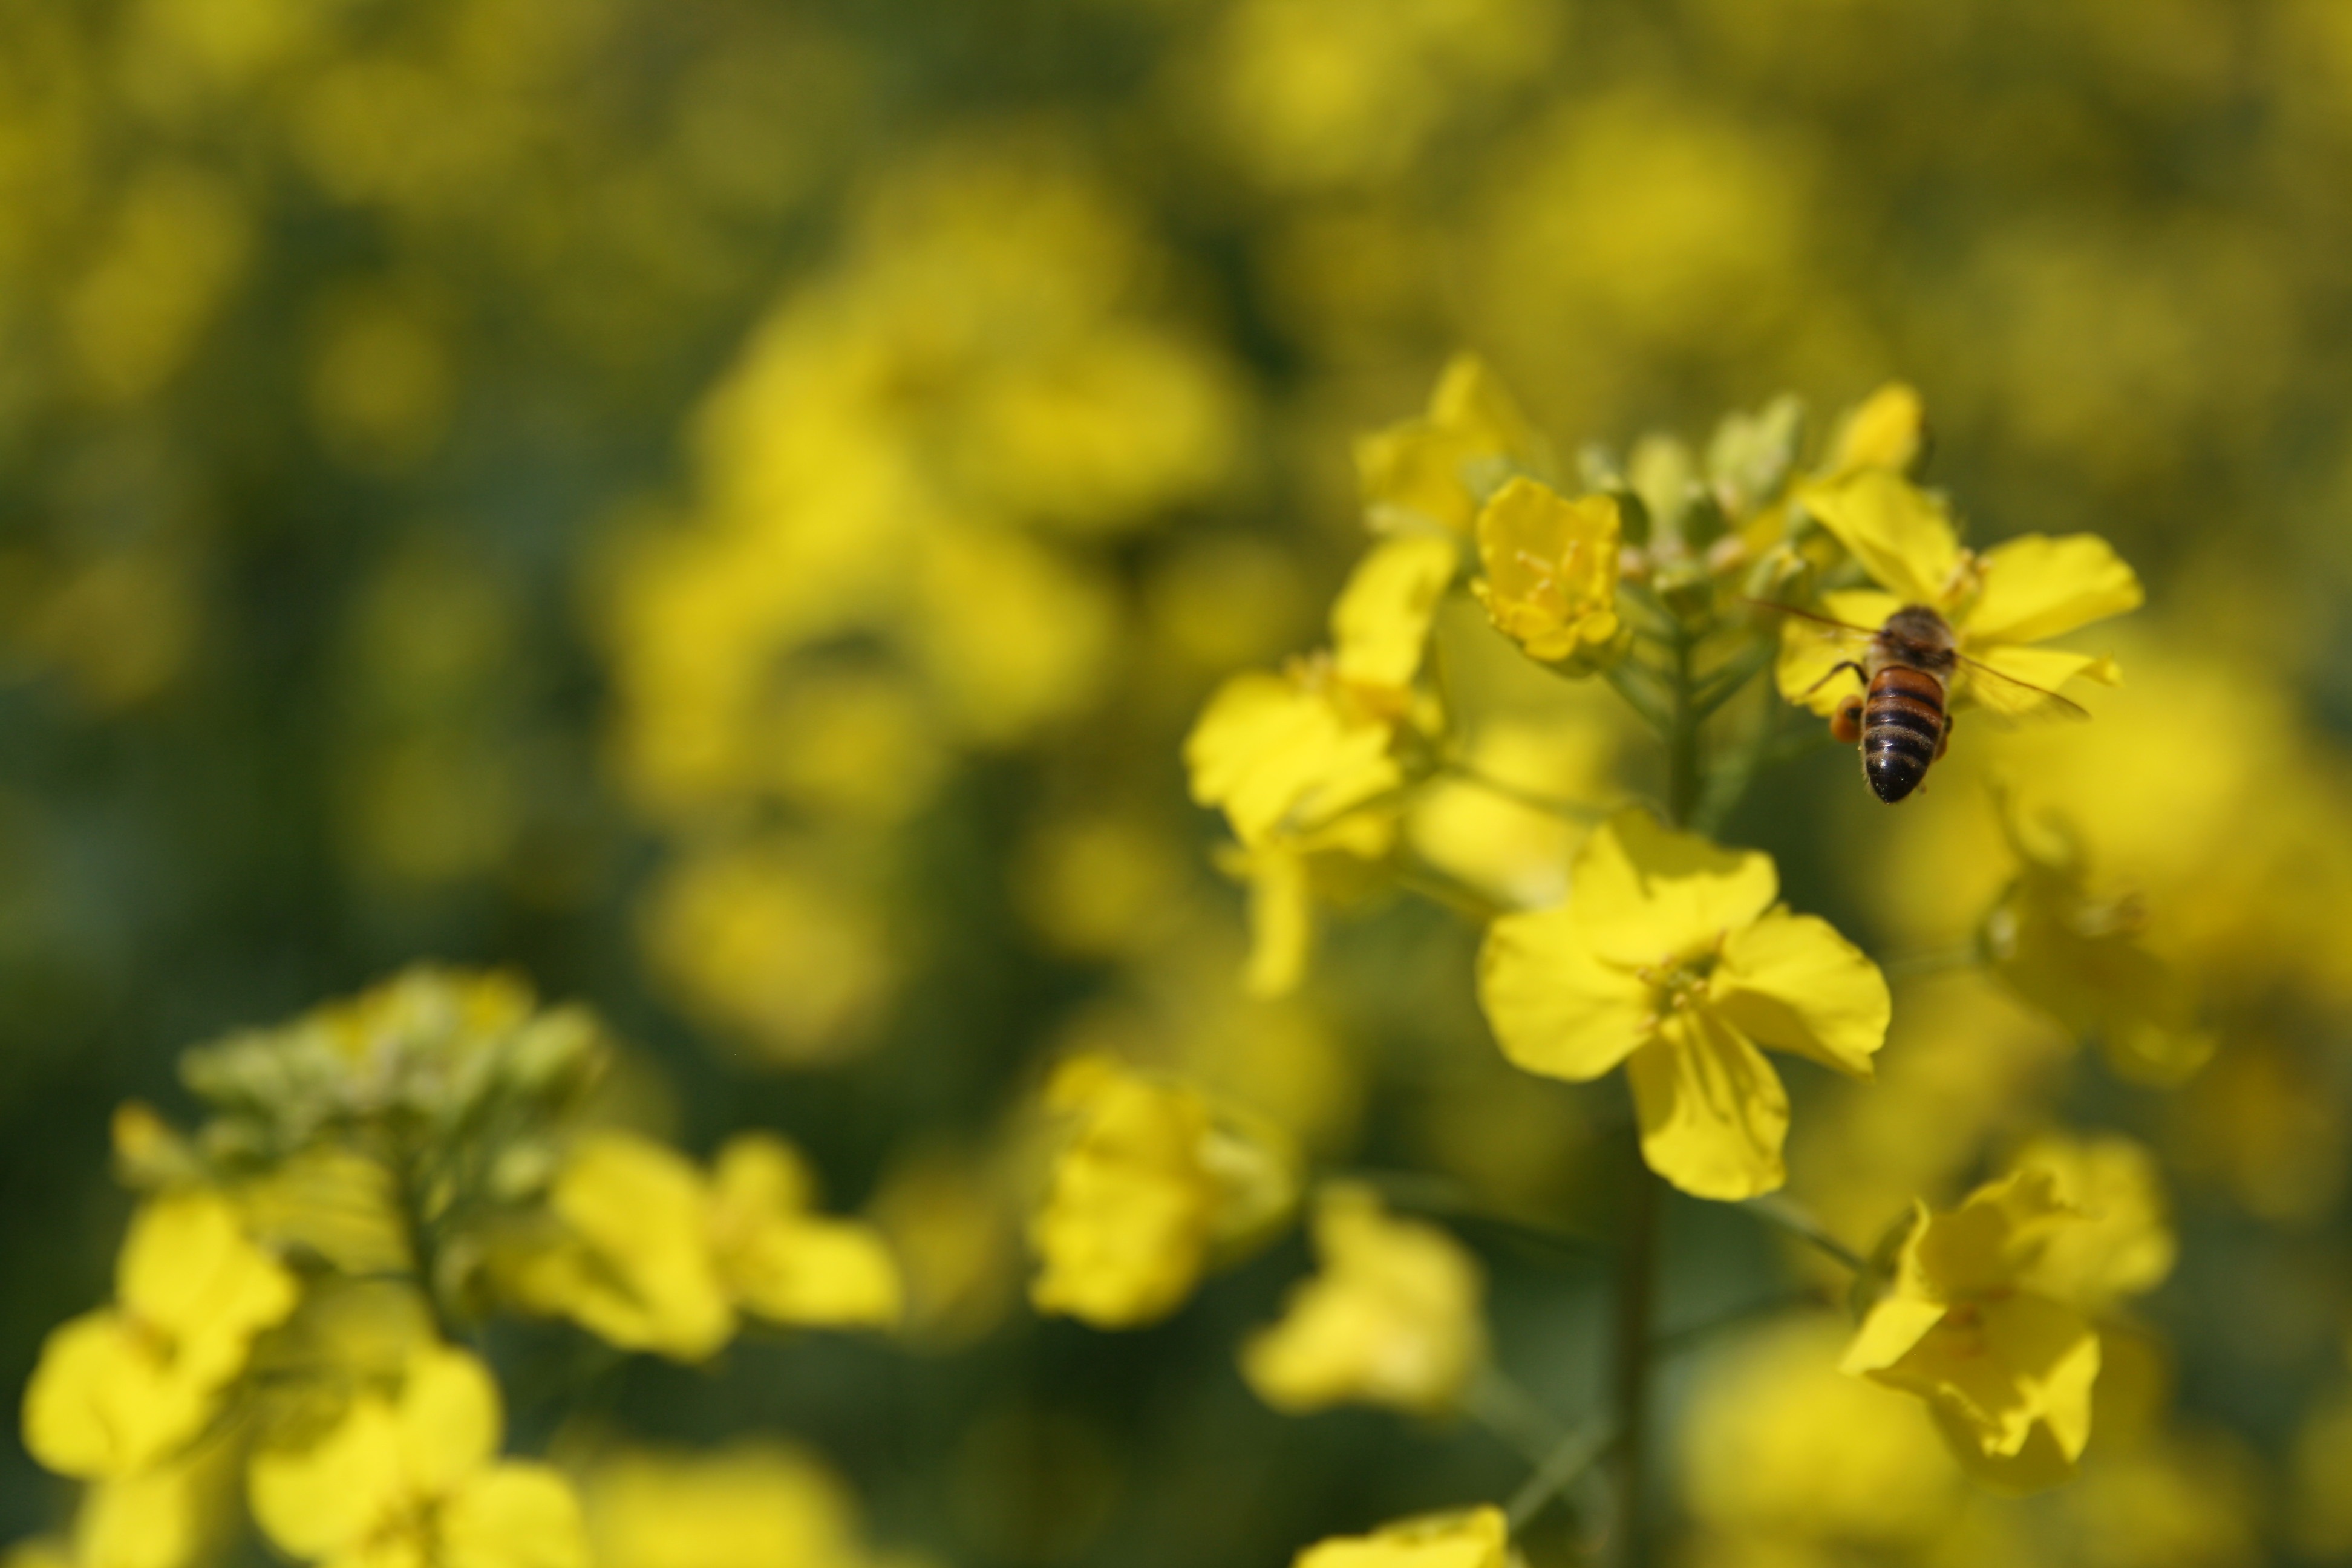
blossom, plant, meadow, flower, pollen, food, produce, vegetable, yellow, flora, rapeseed, plants, wildflower, flowers, bee, rue, march, canola, nectar, mustard, brassica, macro photography, flowering plant, rape flowers, land plant, mustard plant, mustard and cabbage family, flowers and bees